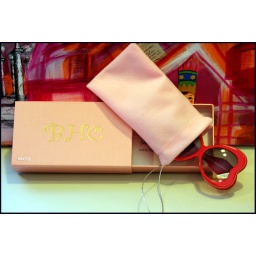
BHC's glasses come in this sturdy box and have a soft pink case for them! Just so cool!!